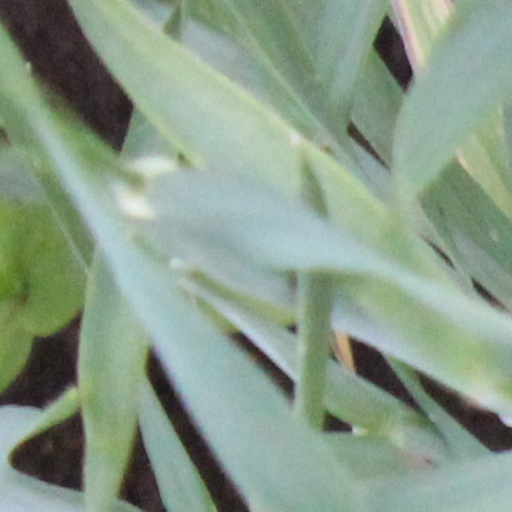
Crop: wheat